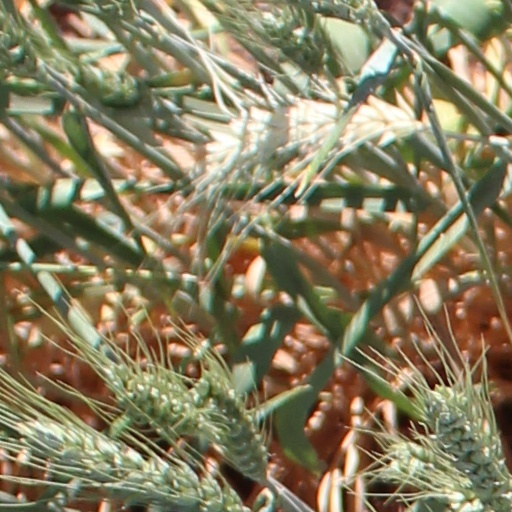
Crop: wheat